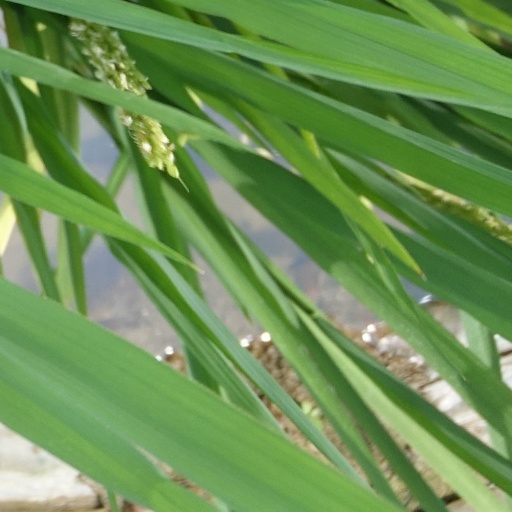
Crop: rice